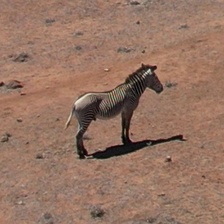
Pose orientation: right